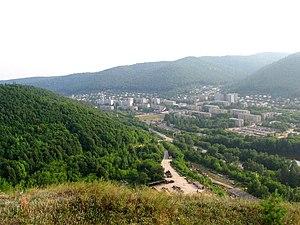
Jigouliovsk est une ville de l'oblast de Samara, en Russie. Sa population s'élevait à 54 343 habitants en 2017.